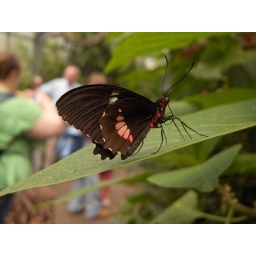
Pictures from inside the butterfly house in Chester Zoo